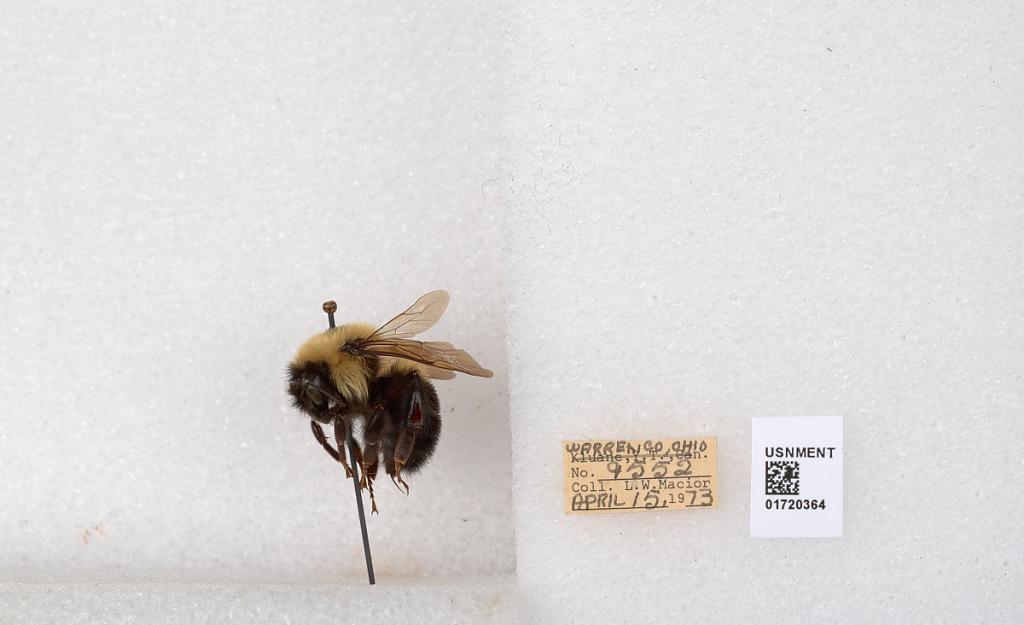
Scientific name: Bombus bimaculatus Cresson
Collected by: L. Macior
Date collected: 1973-4-15
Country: United States
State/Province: Ohio
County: Warren
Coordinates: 39.4276, -84.1668